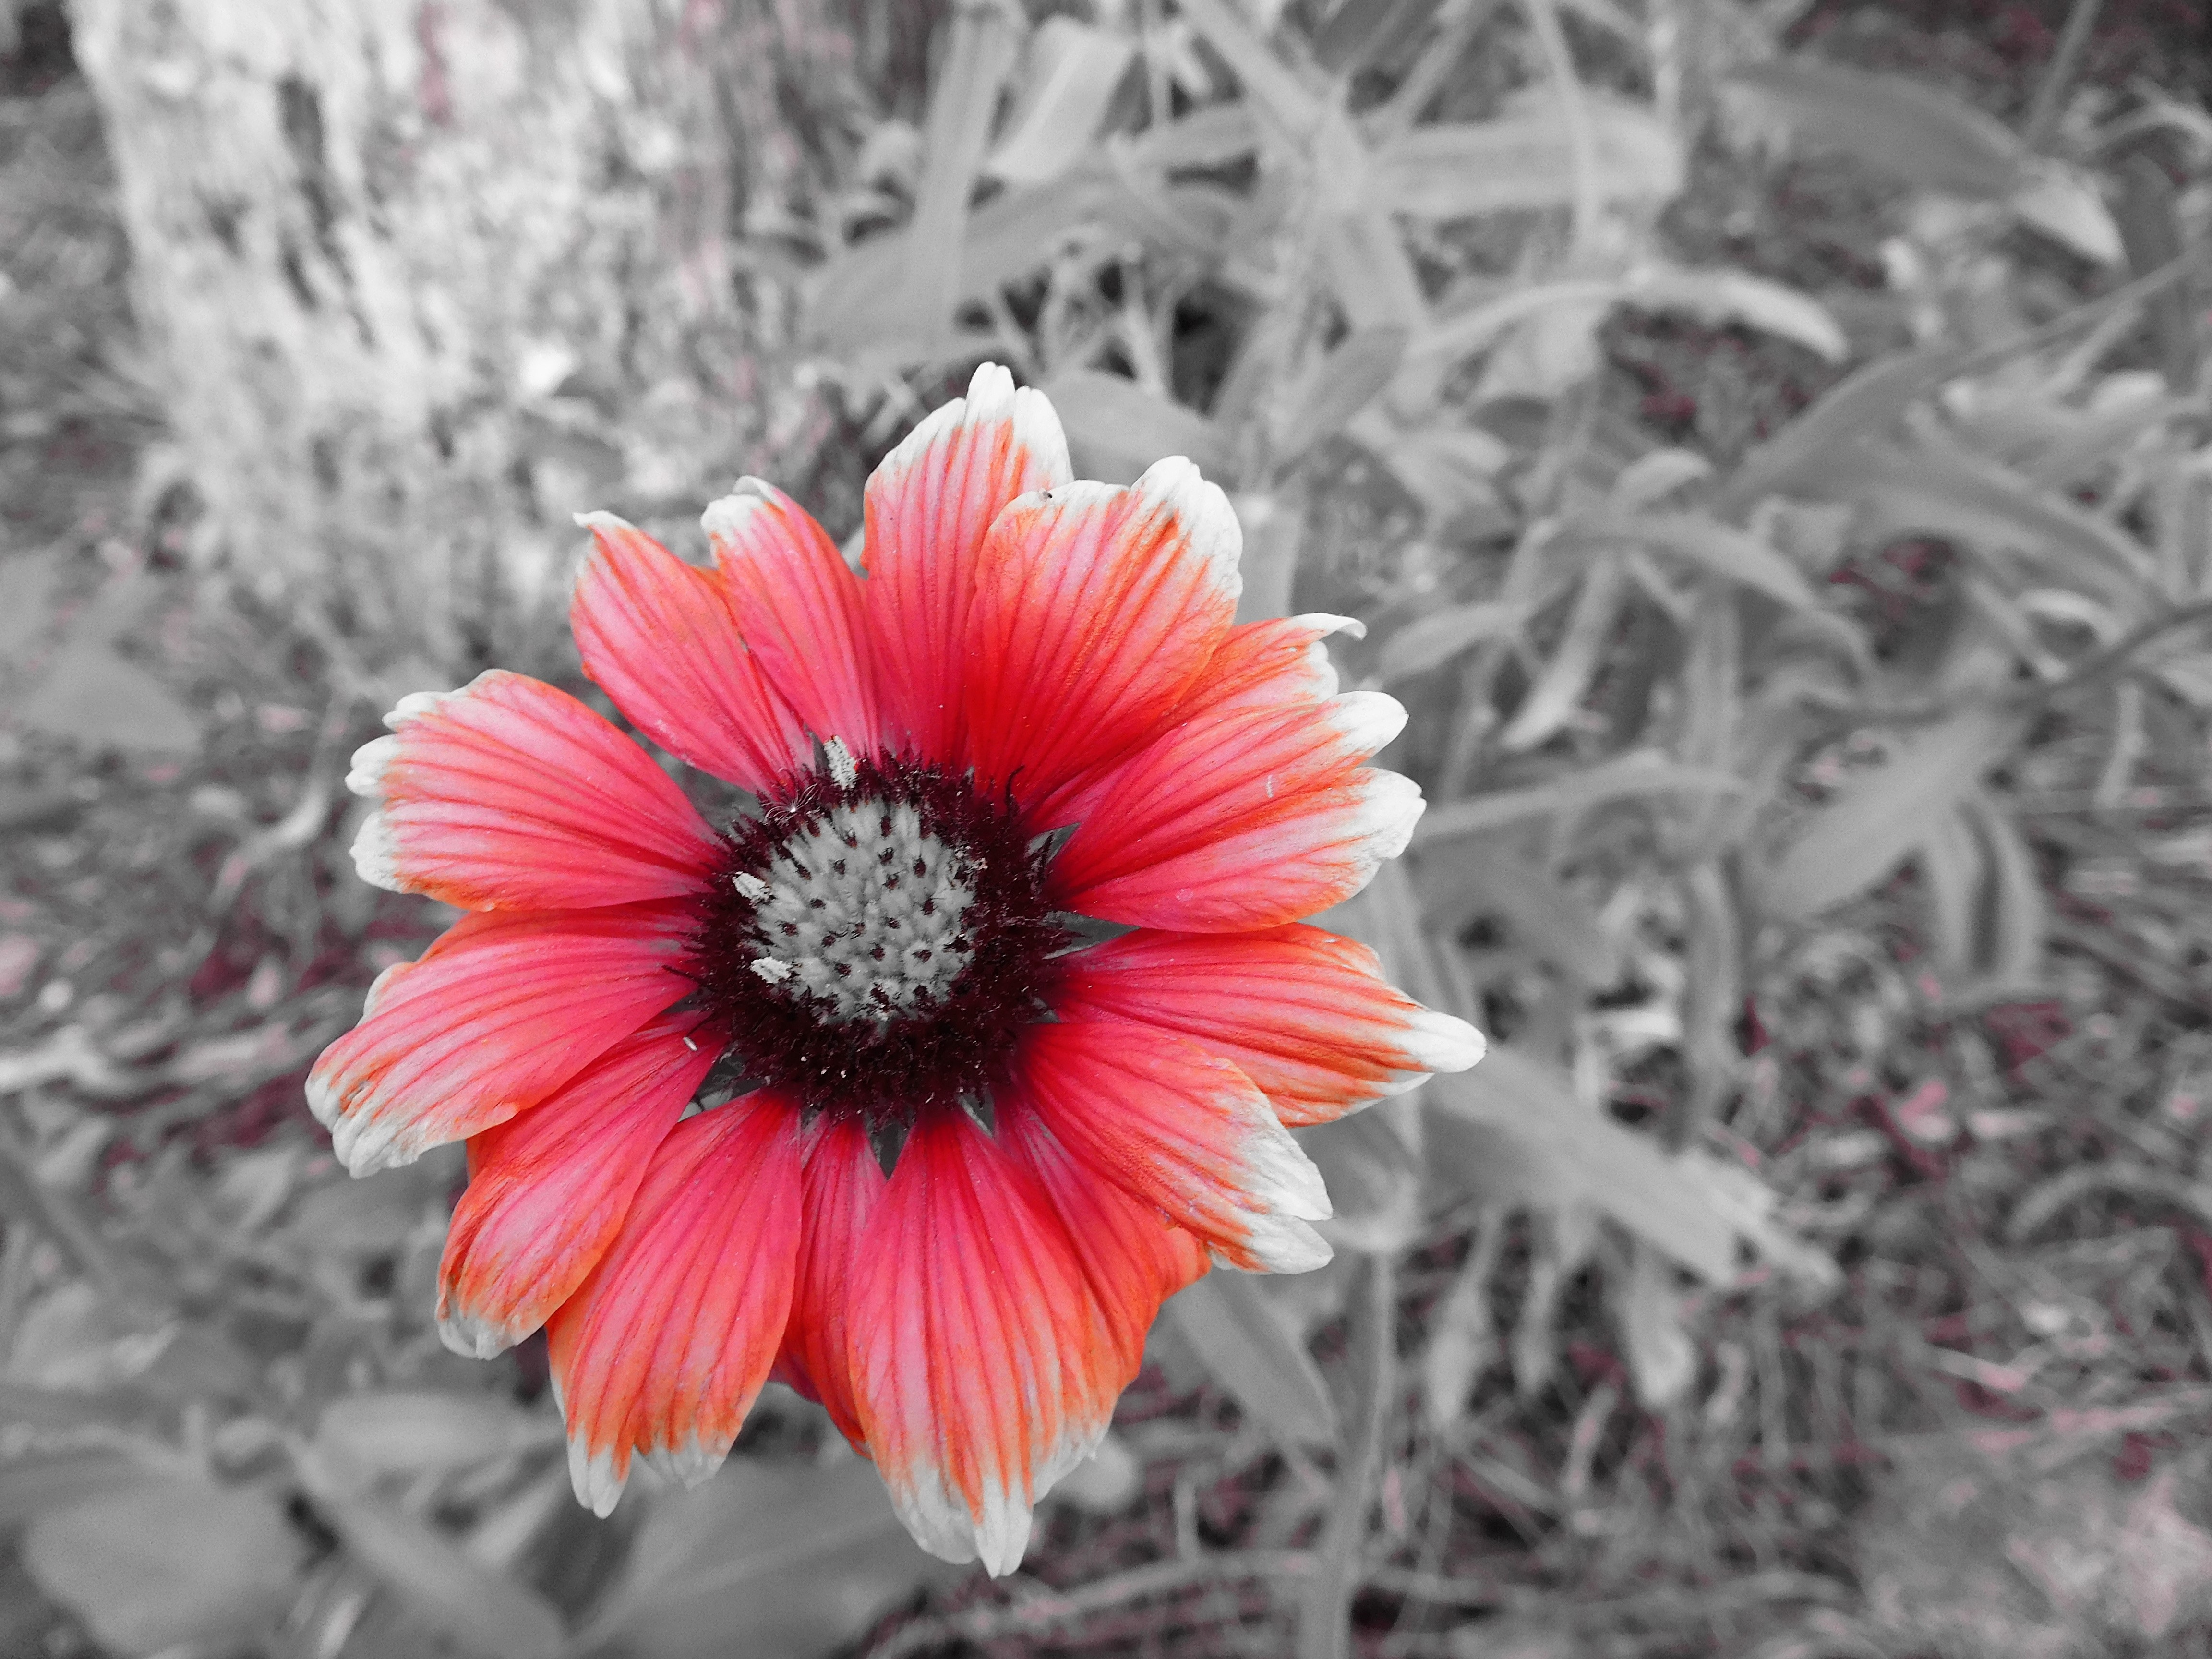
black and white, plant, photography, flower, petal, daisy, red, flora, close up, red flower, gerbera, macro photography, flowering plant, daisy family, land plant